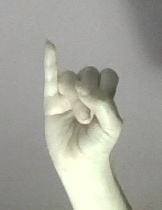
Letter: meem